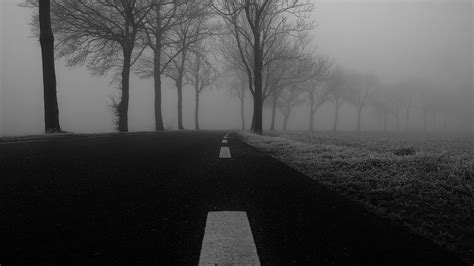
Weather: foggy or hazy